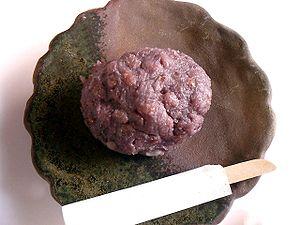
Le botamochi, littéralement, « mochi pivoine », est un wagashi, une pâtisserie traditionnelle japonaise printanière, faite de riz et de pâte de haricots rouges. Les botamochi sont élaborés en faisant tremper le riz pendant environ six heures. Le riz est alors cuit, et une épaisse couche de pâte de haricots rouges est utilisée pour envelopper manuellement les boulettes de riz formées. Certaines variantes ajoutent une couverture de farine de soja.